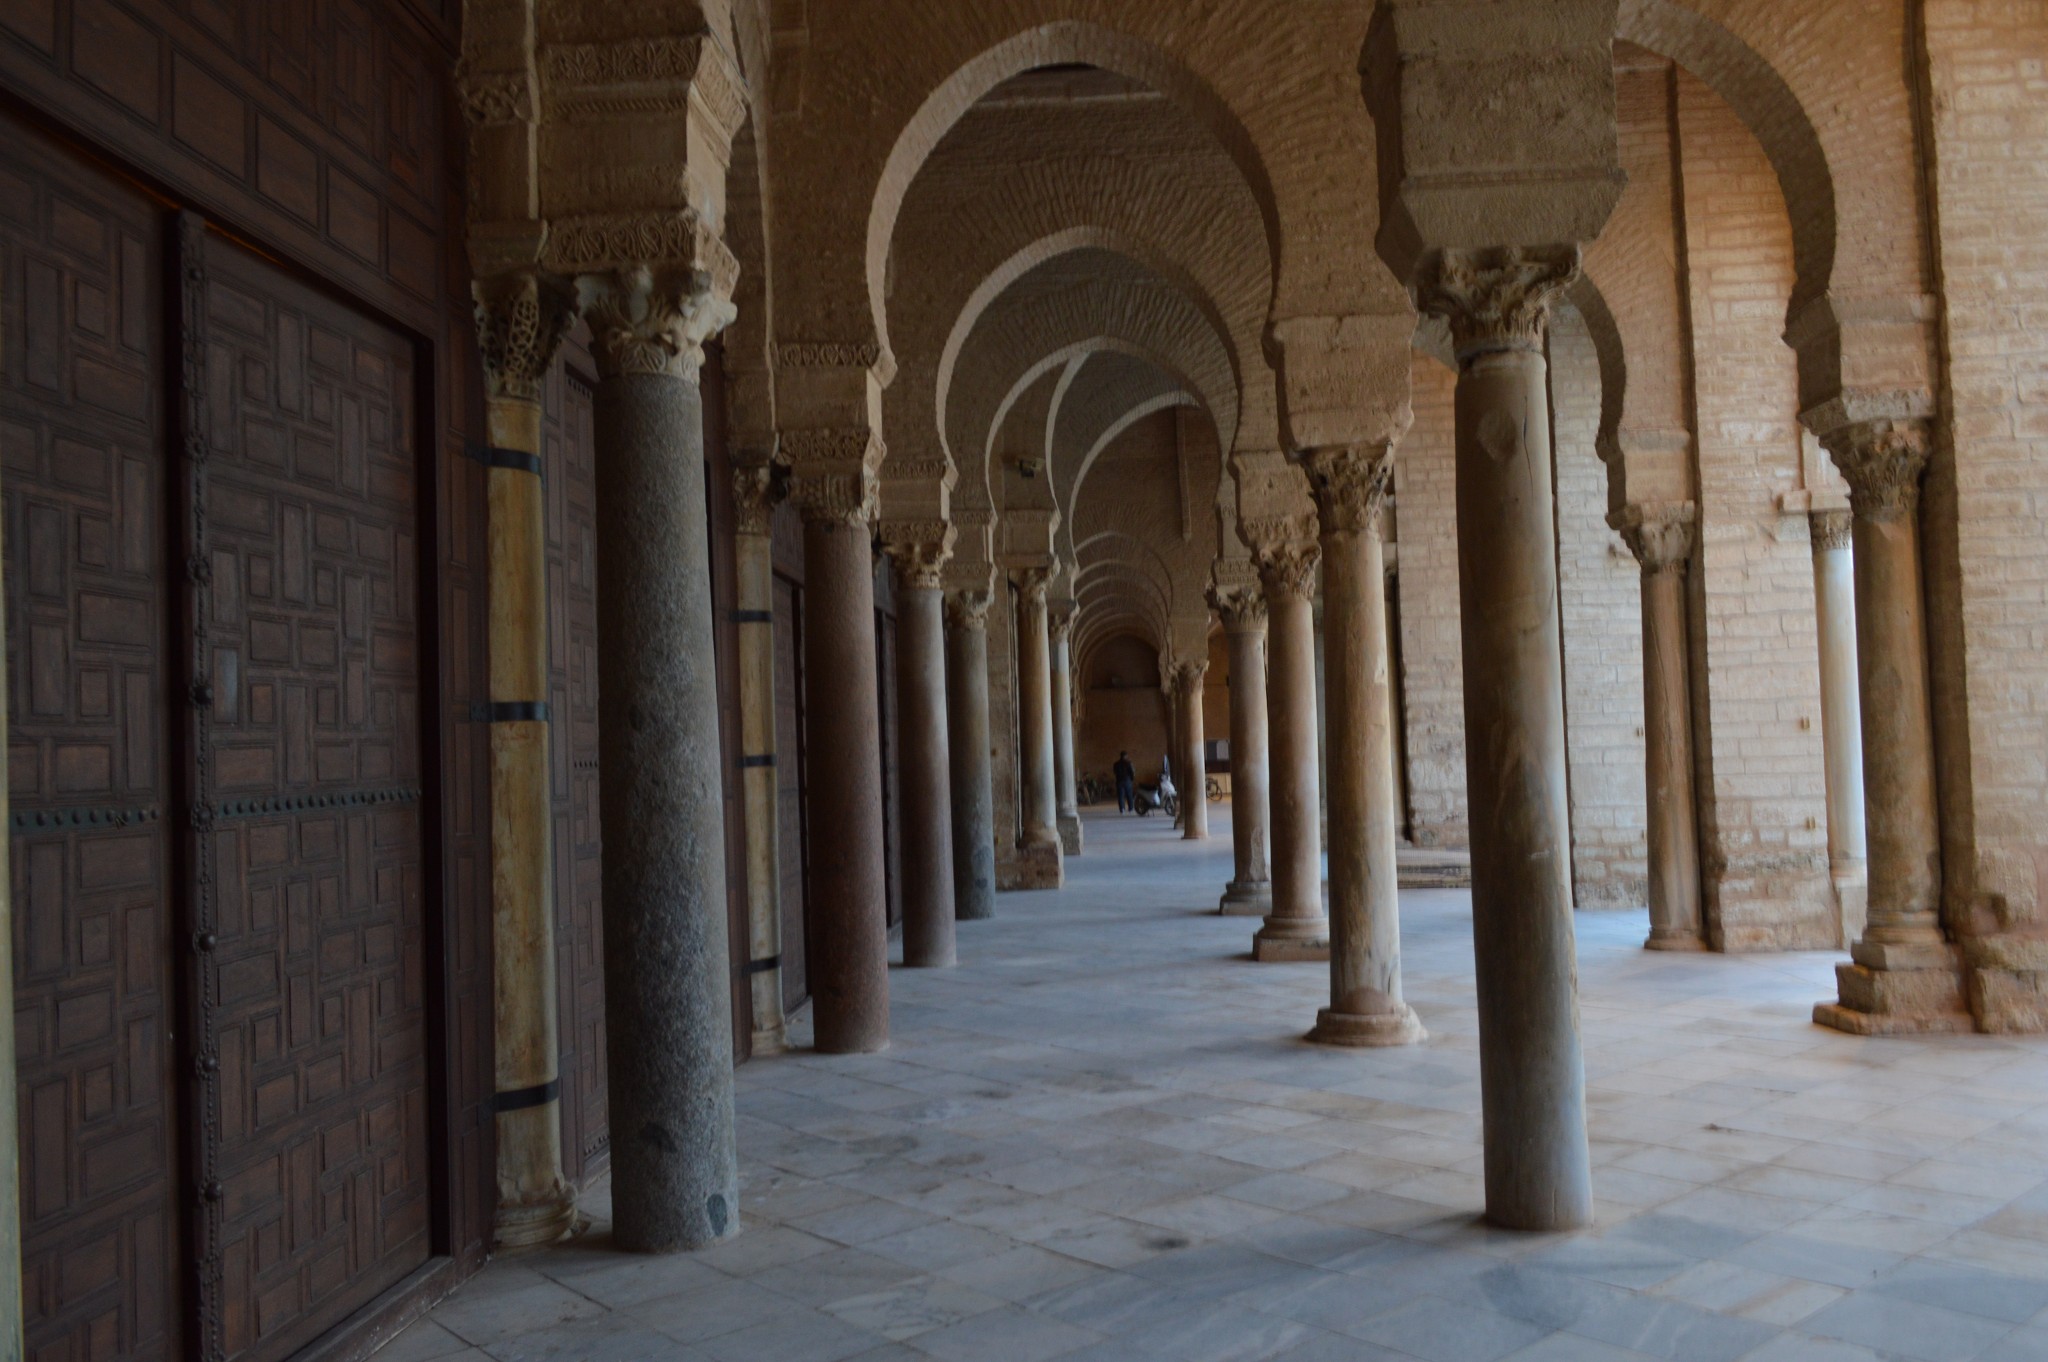
kairouan, column, arch, arcade, building, architecture, medieval architecture, crypt, historic site, history